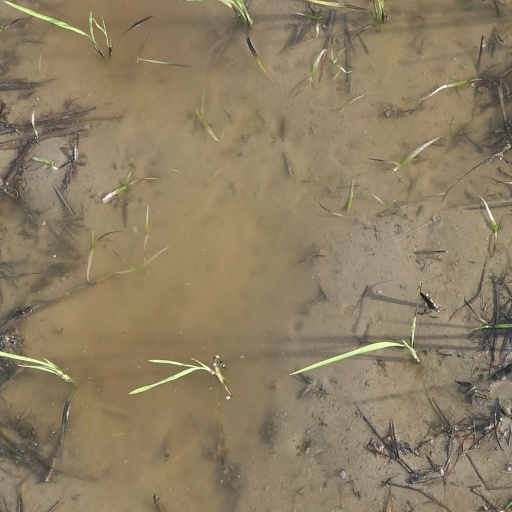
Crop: rice